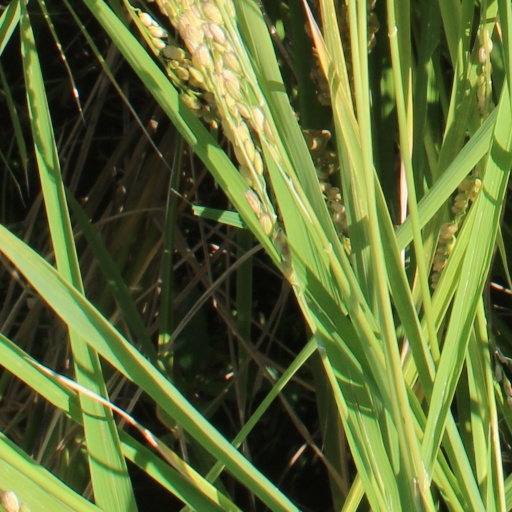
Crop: rice